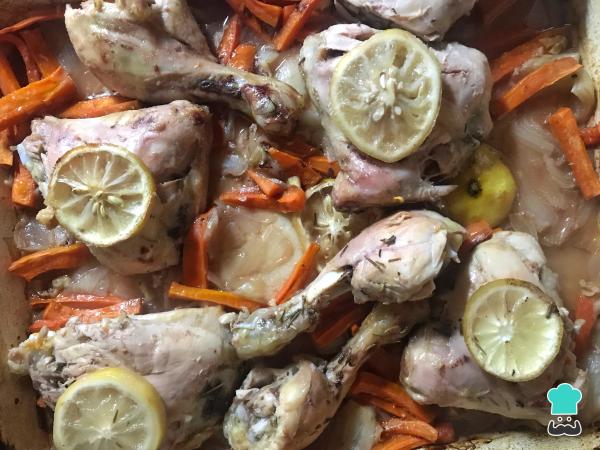
Comienza la preparación de estas deliciosas arepas sifrinas cocinando el pollo. Para ello, corta la cebolla y las zanahorias en pluma y bastones, respectivamente. Puedes hacer cortes grandes, ya que la cocción será larga y se cocinarán por completo. Haz un colchón con las verduras y el vino sobre una asadera para horno. Sobre ellas, coloca las presas de pollo y cúbrelas con el orégano y el limón cortado en rodajas.Cocina esta preparación al horno a 200 ºC por aproximadamente 1 hora o hasta que toda la carne esté completamente cocida.Truco: revisa la cocción del pollo cerca de los huesos, ya que es un lugar al que normalmente le cuesta llegar el calor. Notarás que está suficientemente cocida si la carne está blanca y los jugos que desprende son transparentes.